Madame de Brinvilliers

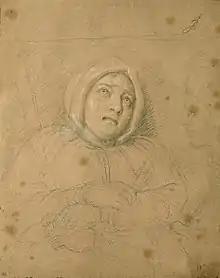
Portrait of the Marquise on the day of her execution by Charles Le Brun, 1676

Marie-Madeleine d'Aubray, Marquise de Brinvilliers (22 July 1630 – 16 July 1676) was a French aristocrat who was accused and convicted of murdering her father and two of her brothers in order to inherit their estates. After her death, there was speculation that she tested her poisons on upwards of 30 sick people in hospitals, but these rumours were never confirmed. Her alleged crimes were discovered after the death of her lover and co-conspirator, Captain Godin de Sainte-Croix, who saved letters detailing dealings of poisonings between the two. After being arrested, she was tortured, forced to confess, and finally executed. Her trial and death spawned the onset of the Affair of the Poisons, a major scandal during the reign of Louis XIV accusing aristocrats of practising witchcraft and poisoning people. Components of her life have been adapted into various media including short stories, poems, and songs to name a few.